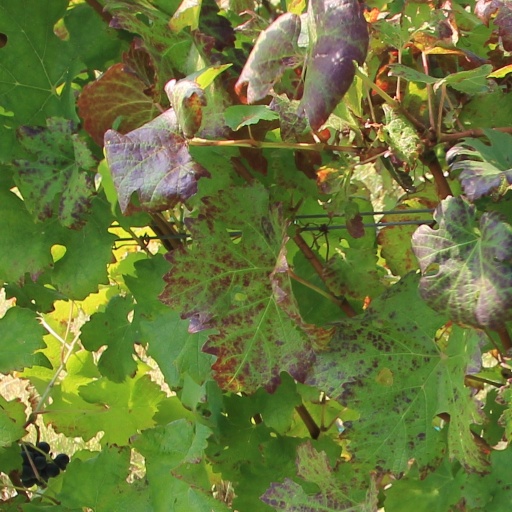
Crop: grape